Kenya

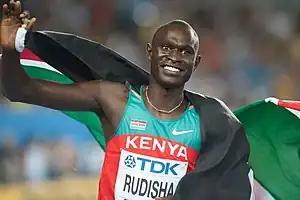
Kenyan Olympic and world record holder in the 800 metres, David Rudisha

Kenya has a diverse assortment of popular music forms, in addition to multiple types of folk music based on the variety of over 40 regional languages.